Honorato Hernández

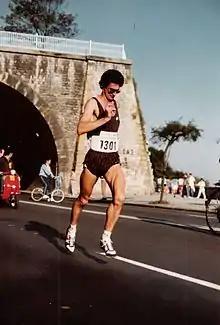
Honorato Hernández in 1985

Honorato Hernández (born 29 June 1956 in Salamanca) is a Spanish long-distance runner. He competed in the men's marathon at the 1988 Summer Olympics. He won a bronze medal in Casablanca at the 1983 Mediterranean Games in the marathon with a time of 2:23:15. His P.R. for the distance is 2:12:47, set at the 1990 London Marathon.